Discovery and development of dipeptidyl peptidase-4 inhibitors

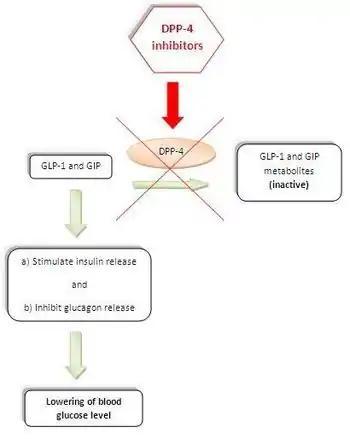

Fig.1: During a meal, the incretins glucagon-like peptide 1 (GLP-1) and glucose-dependent gastric inhibitory polypeptide (GIP) are released by the small intestine into the blood stream. These hormones regulate insulin secretion in a glucose-dependent manner. (GLP-1 has many roles in the human body. It stimulates insulin biosynthesis, inhibits glucagon secretion, slows gastric emptying, reduces appetite and stimulates regeneration of islet β-cells.)